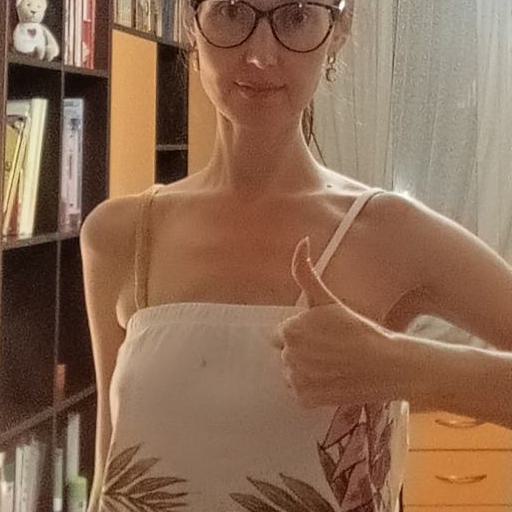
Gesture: like